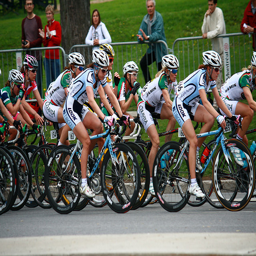
A group of bicyclist riding down a very busy and crowded street.
Crowd of competing cyclist passing by near onlookers.
Multiple people riding bicycles down the street with onlookers watching.
A group of cyclists competing as fans watch
A group of people on bicycles next to a fence.